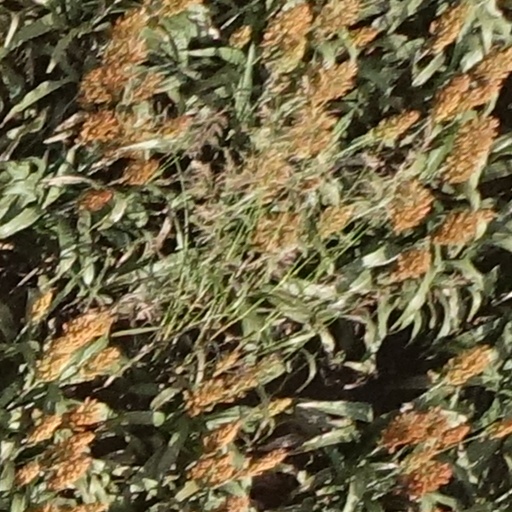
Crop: sorghum